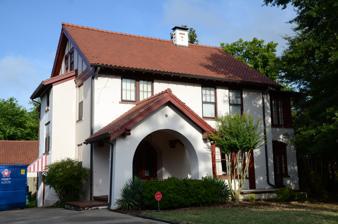
Building: Safferstone House
Country: United States of America
Year built: 1920
Historic house in Arkansas, United States United States historic place Safferstone House U.S. National Register of Historic Places U.S. Historic district Contributing property Location in Arkansas Show map of Arkansas Location in United States Show map of the United States Location 2205 Arch St., Little Rock, Arkansas Coordinates 34°43′38″N 92°16′46″W / 34.72722°N 92.27944°W / 34.72722; -92.27944 Area less than one acre Built 1920 ( 1920 ) Architect Sanders & Ginocchio Architectural style Mission / Spanish Revival Part of Governor's Mansion Historic District ( ID78000620 ) MPS Thompson, Charles L., Design Collection TR NRHP reference No. 82000925 Significant dates Added to NRHP December 22, 1982 Designated CP September 13, 1978 The Safferstone House is a historic house at 2205 Arch Street in Little Rock, Arkansas .  It is a two-story stuccoed building, with a gabled terra cotta roof. A single-story gabled porch extends to the front across the left half, with a rounded archway in the front.  A recessed ell extends to the right of the main block, and a shed-roof bay projects to the left.  The house was built in 1925 and designed by Sanders and Ginocchio (Cromwell), and is an example of Spanish Mission Revival architecture. The house was listed on the National Register of Historic Places in 1982. See also National Register of Historic Places listings in Little Rock, Arkansas References